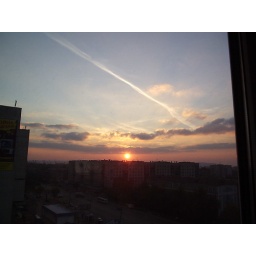
from the Mitchell's 9th floor flat - our first home in Kazan